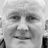
Emotion: happy